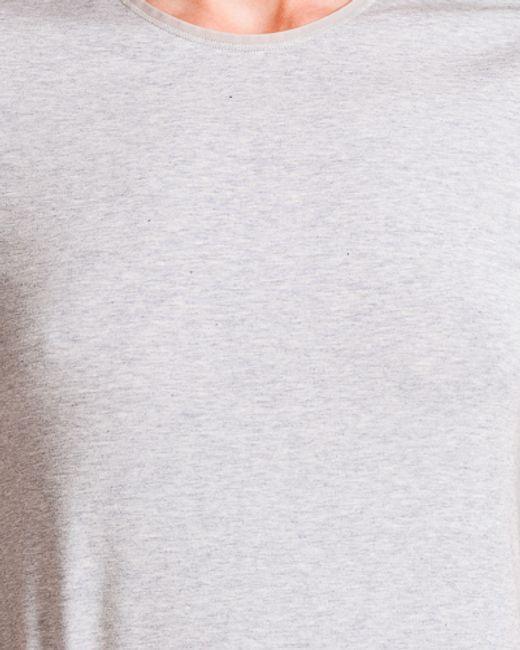
Weißes und graues strukturiertes Rundhals-Top für Damen